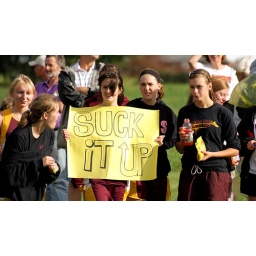
Some girls offering encouraging words at a cross country meet in Ames.